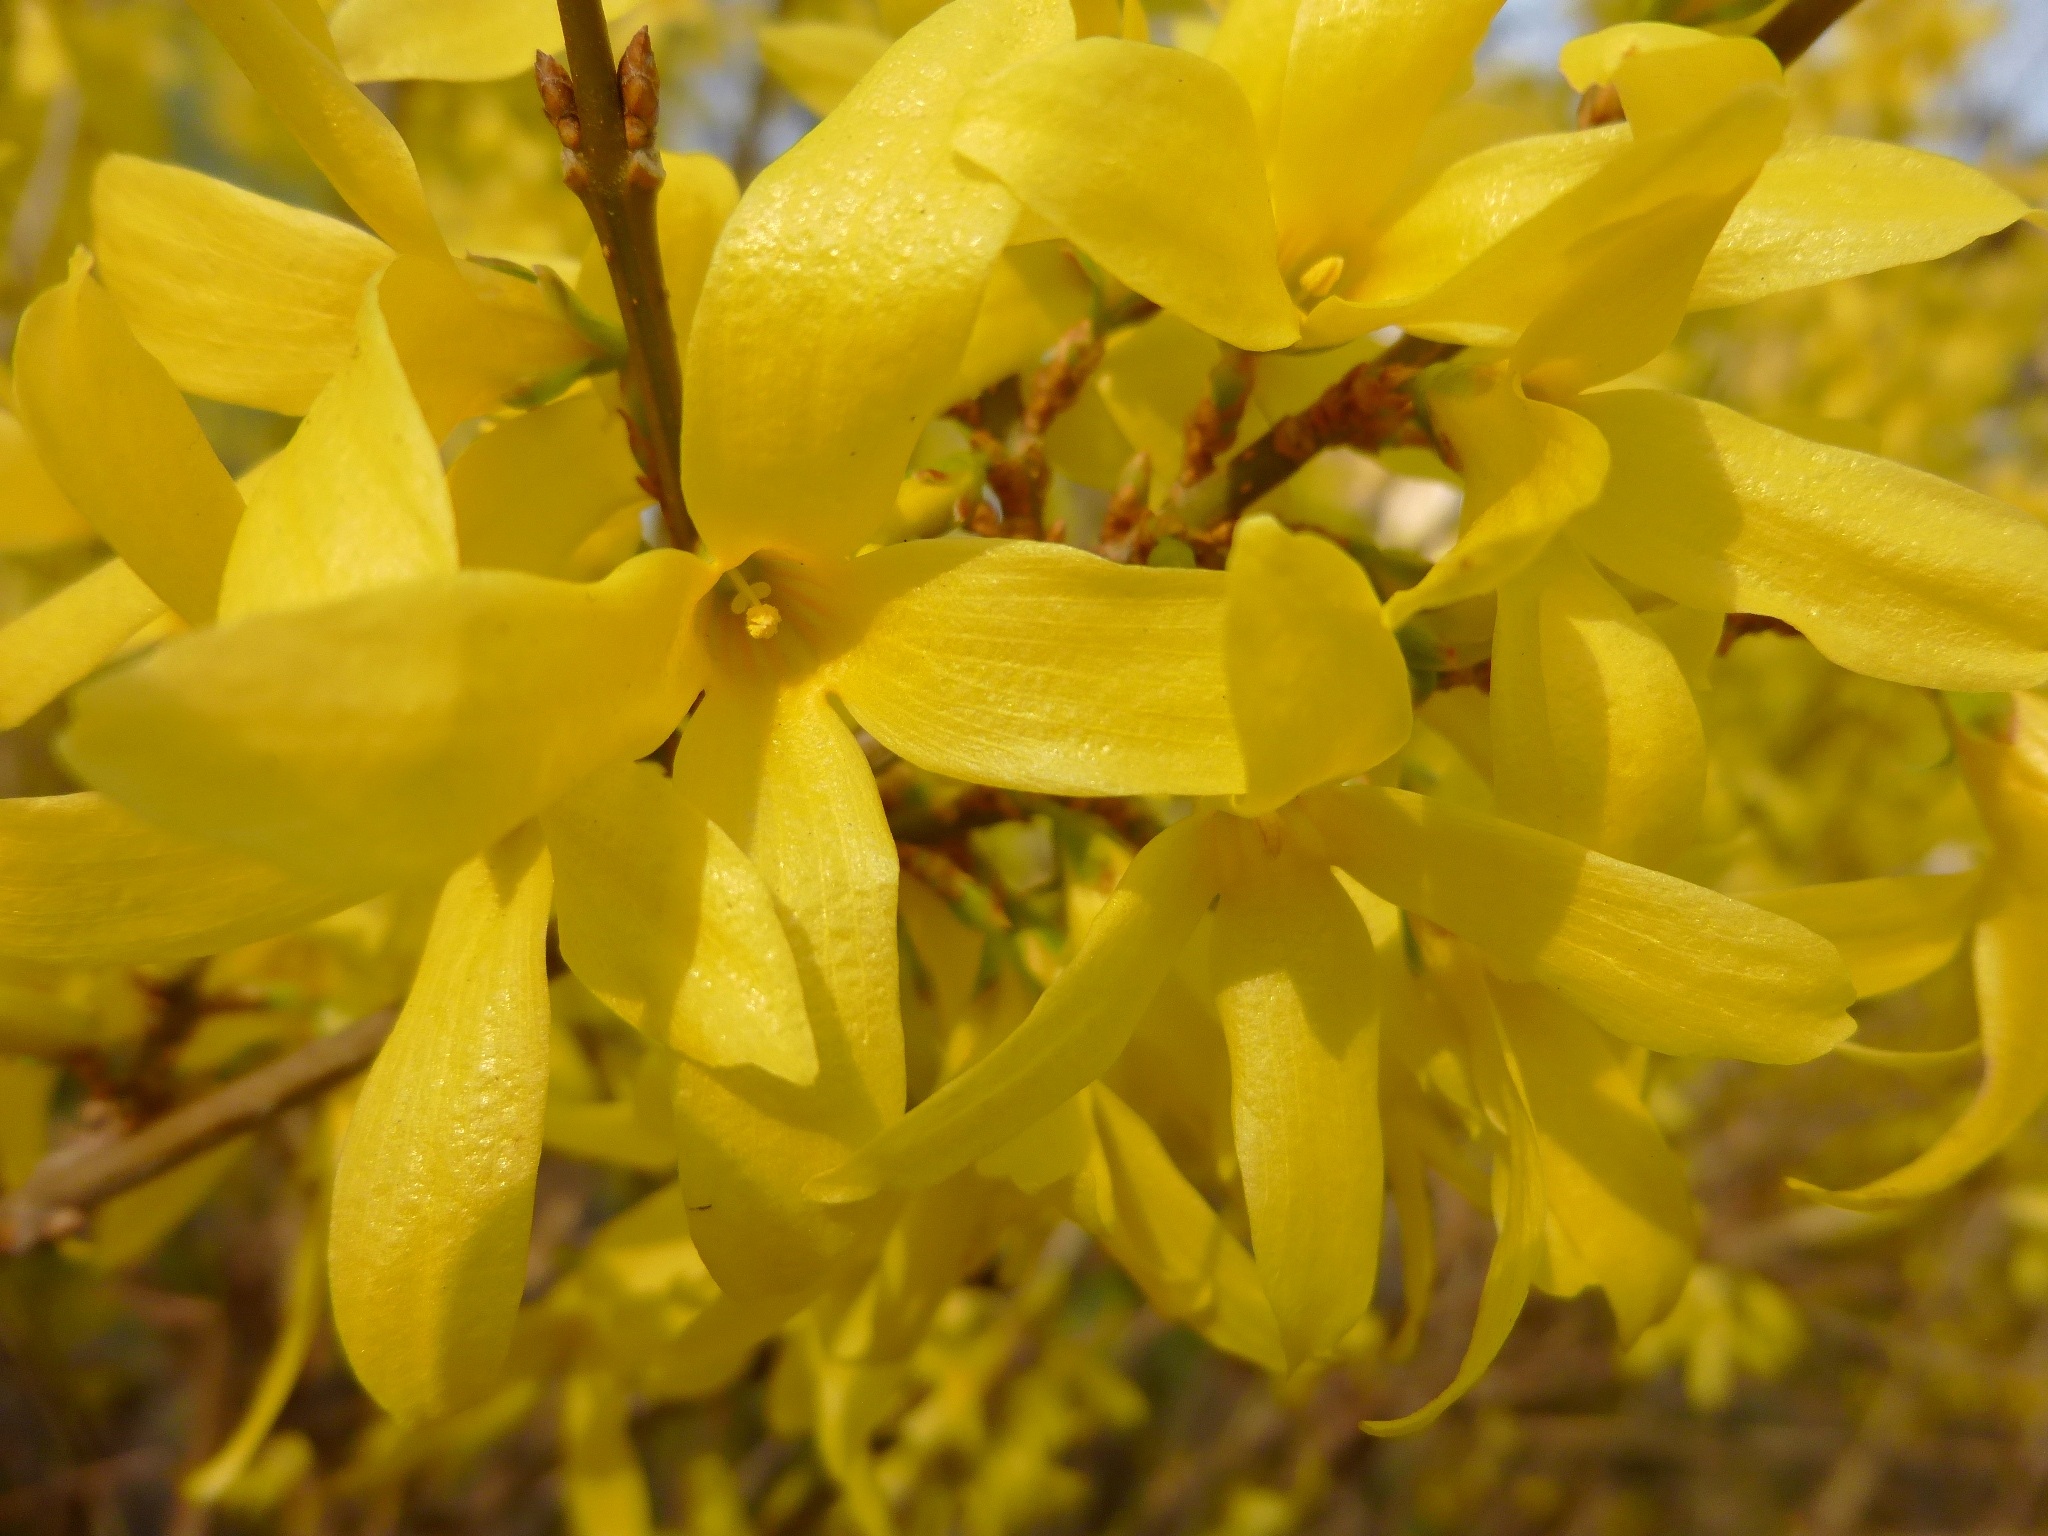
nature, blossom, plant, leaf, flower, bush, spring, botany, yellow, flora, yellow flower, wildflower, shrub, goldenrod, spring flower, macro photography, flowering plant, maidenhair tree, legumes, laburnum, woody plant, land plant